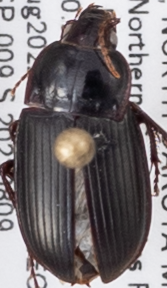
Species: Amara obesa
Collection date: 2022-08-09
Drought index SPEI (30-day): -1.69
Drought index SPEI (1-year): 0.646
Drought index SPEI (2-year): -0.88